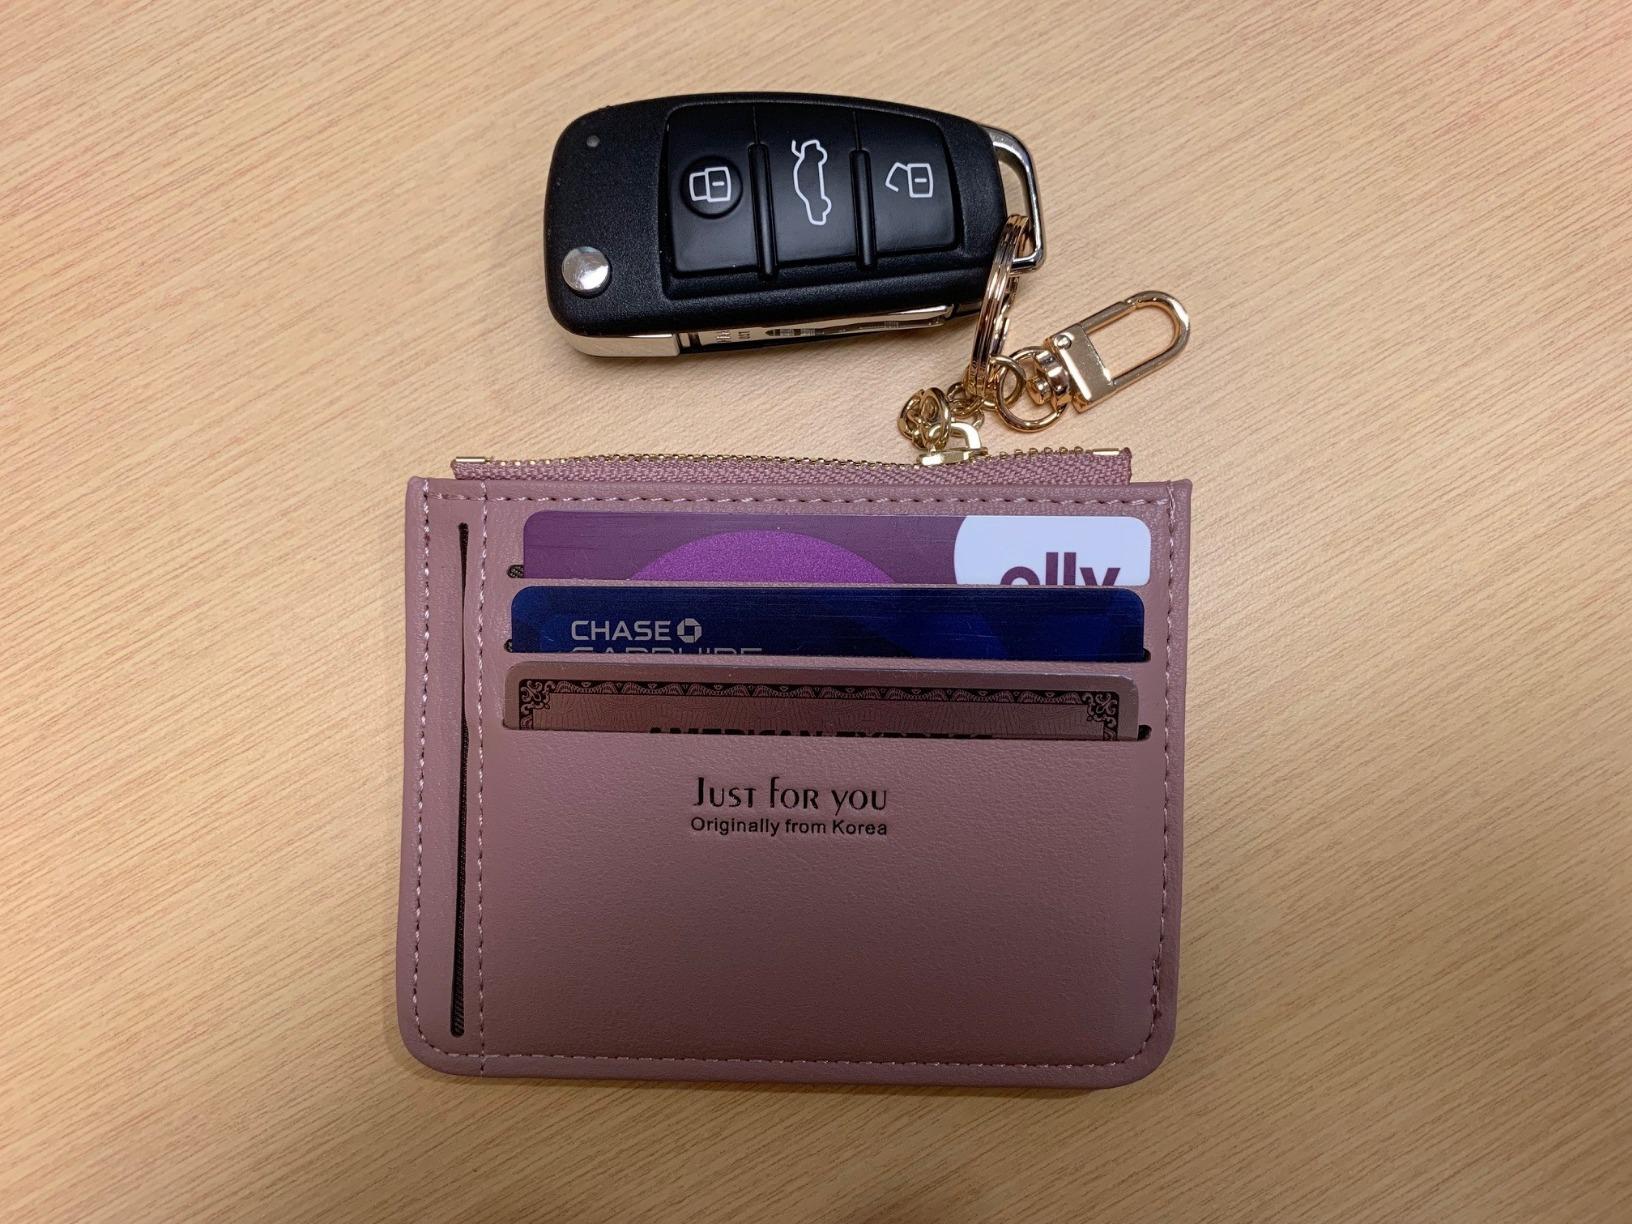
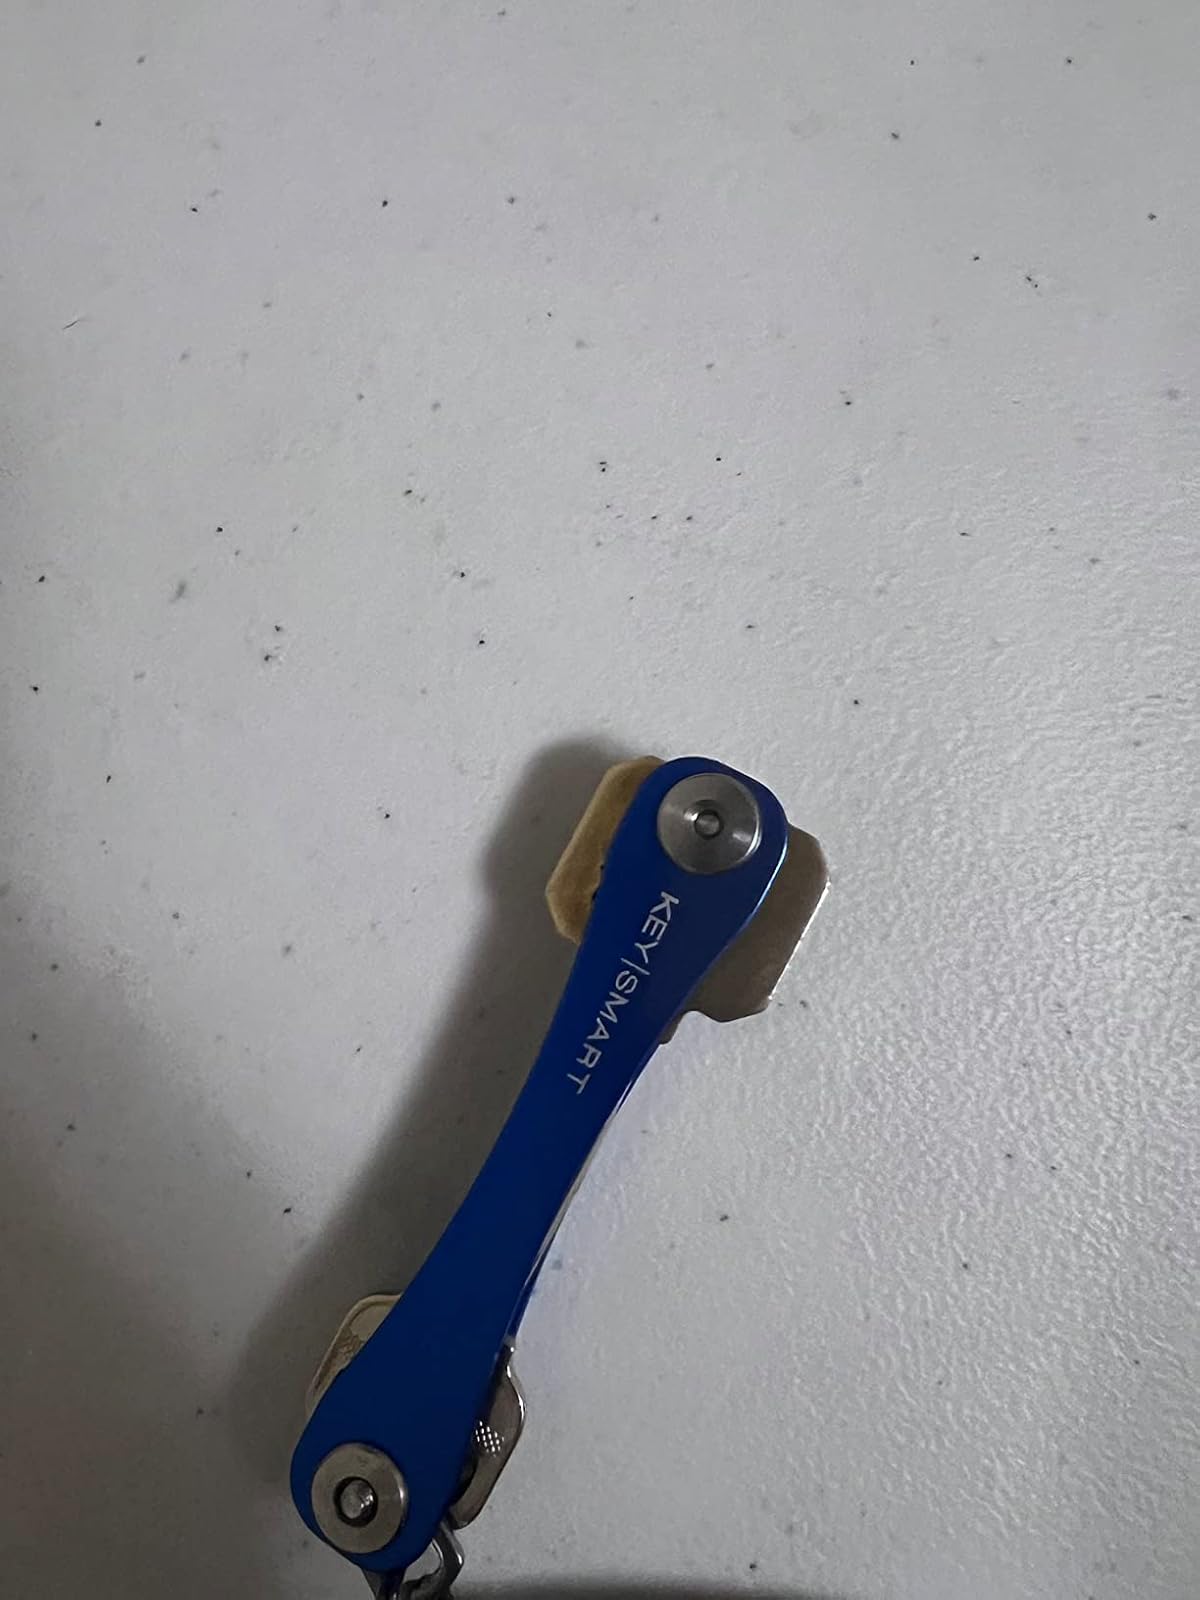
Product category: accessories_keychain
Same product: no